Secret Service of the Imperial Court

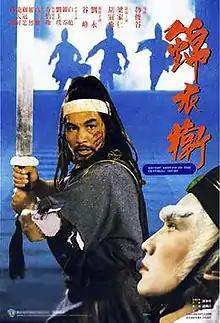
Film poster

Secret Service of the Imperial Court, also known as Police Pool of Blood, is a 1984 Hong Kong "wuxia" film produced by the Shaw Brothers Studio and starring Bryan Leung. The film is strikingly similar in style and plot to the 1988 ATV's "The Court Secret Agent" (錦衣衛), and the 2010 film "14 Blades", which starred Donnie Yen, may have been a remake of it .